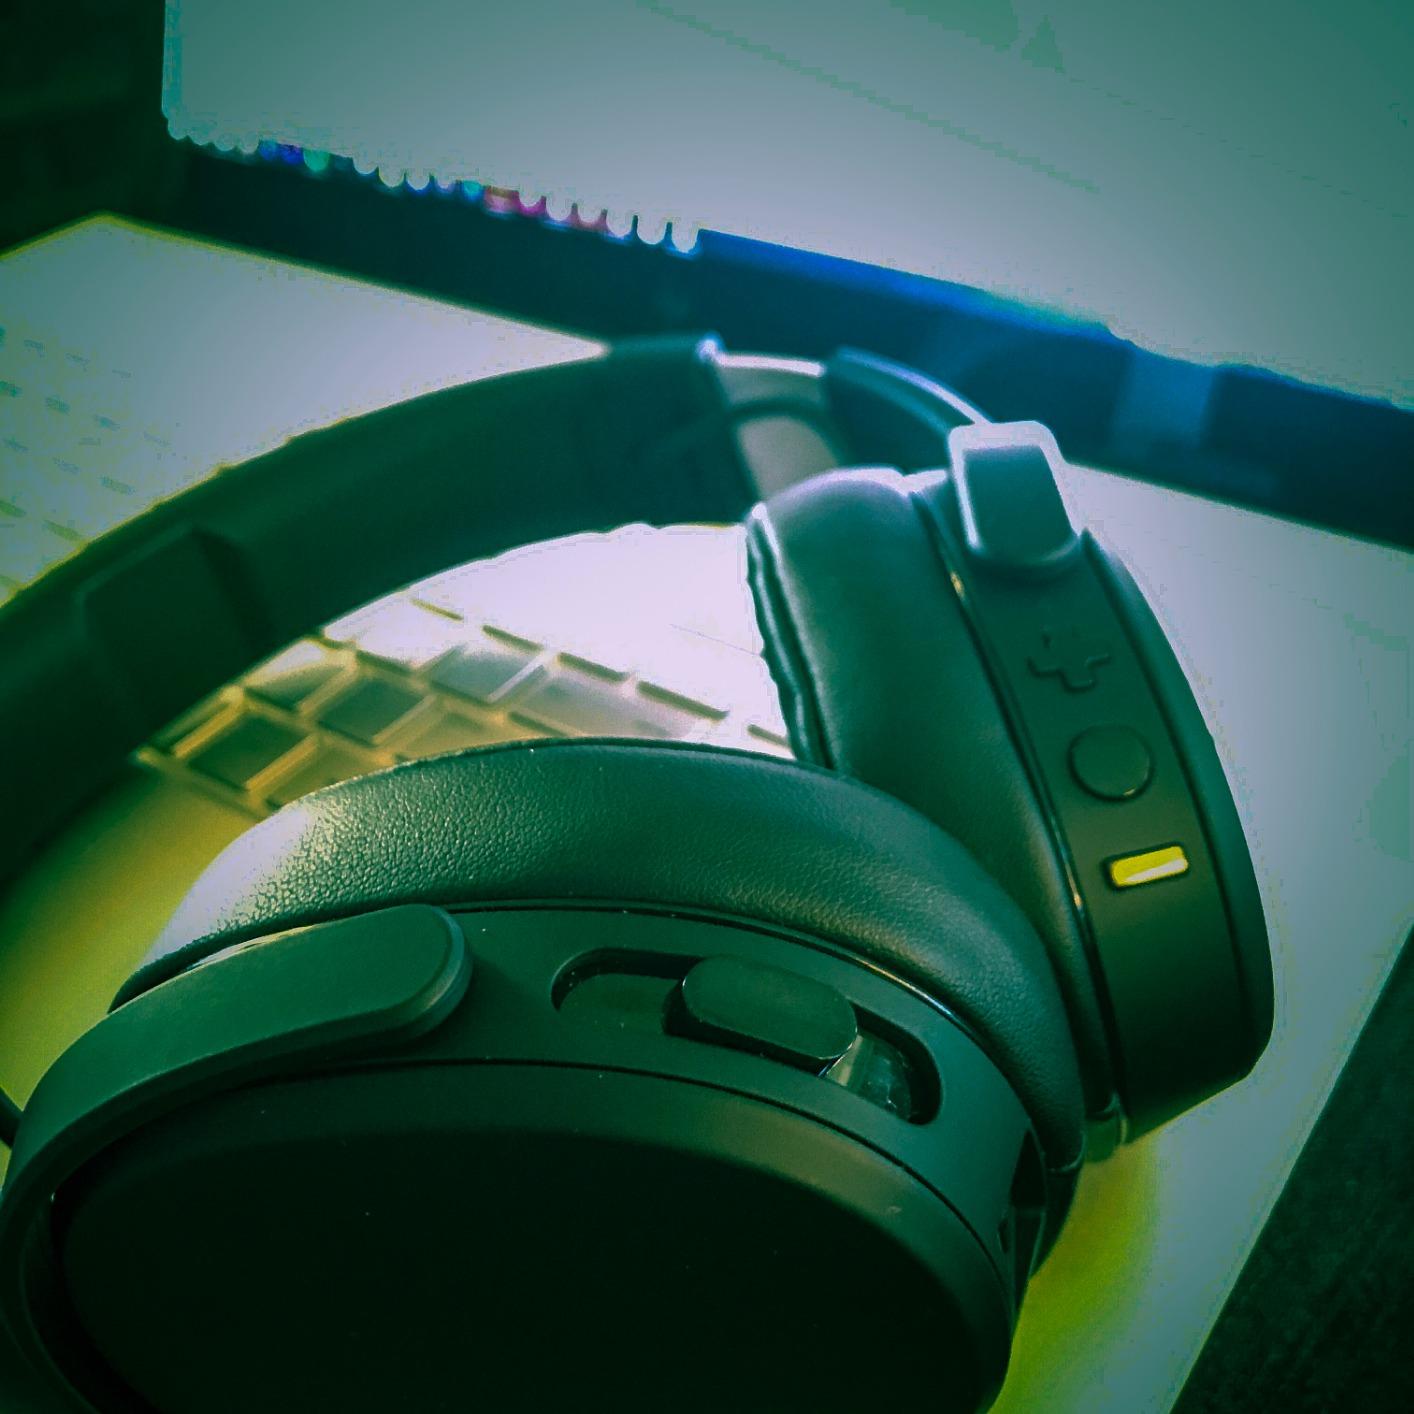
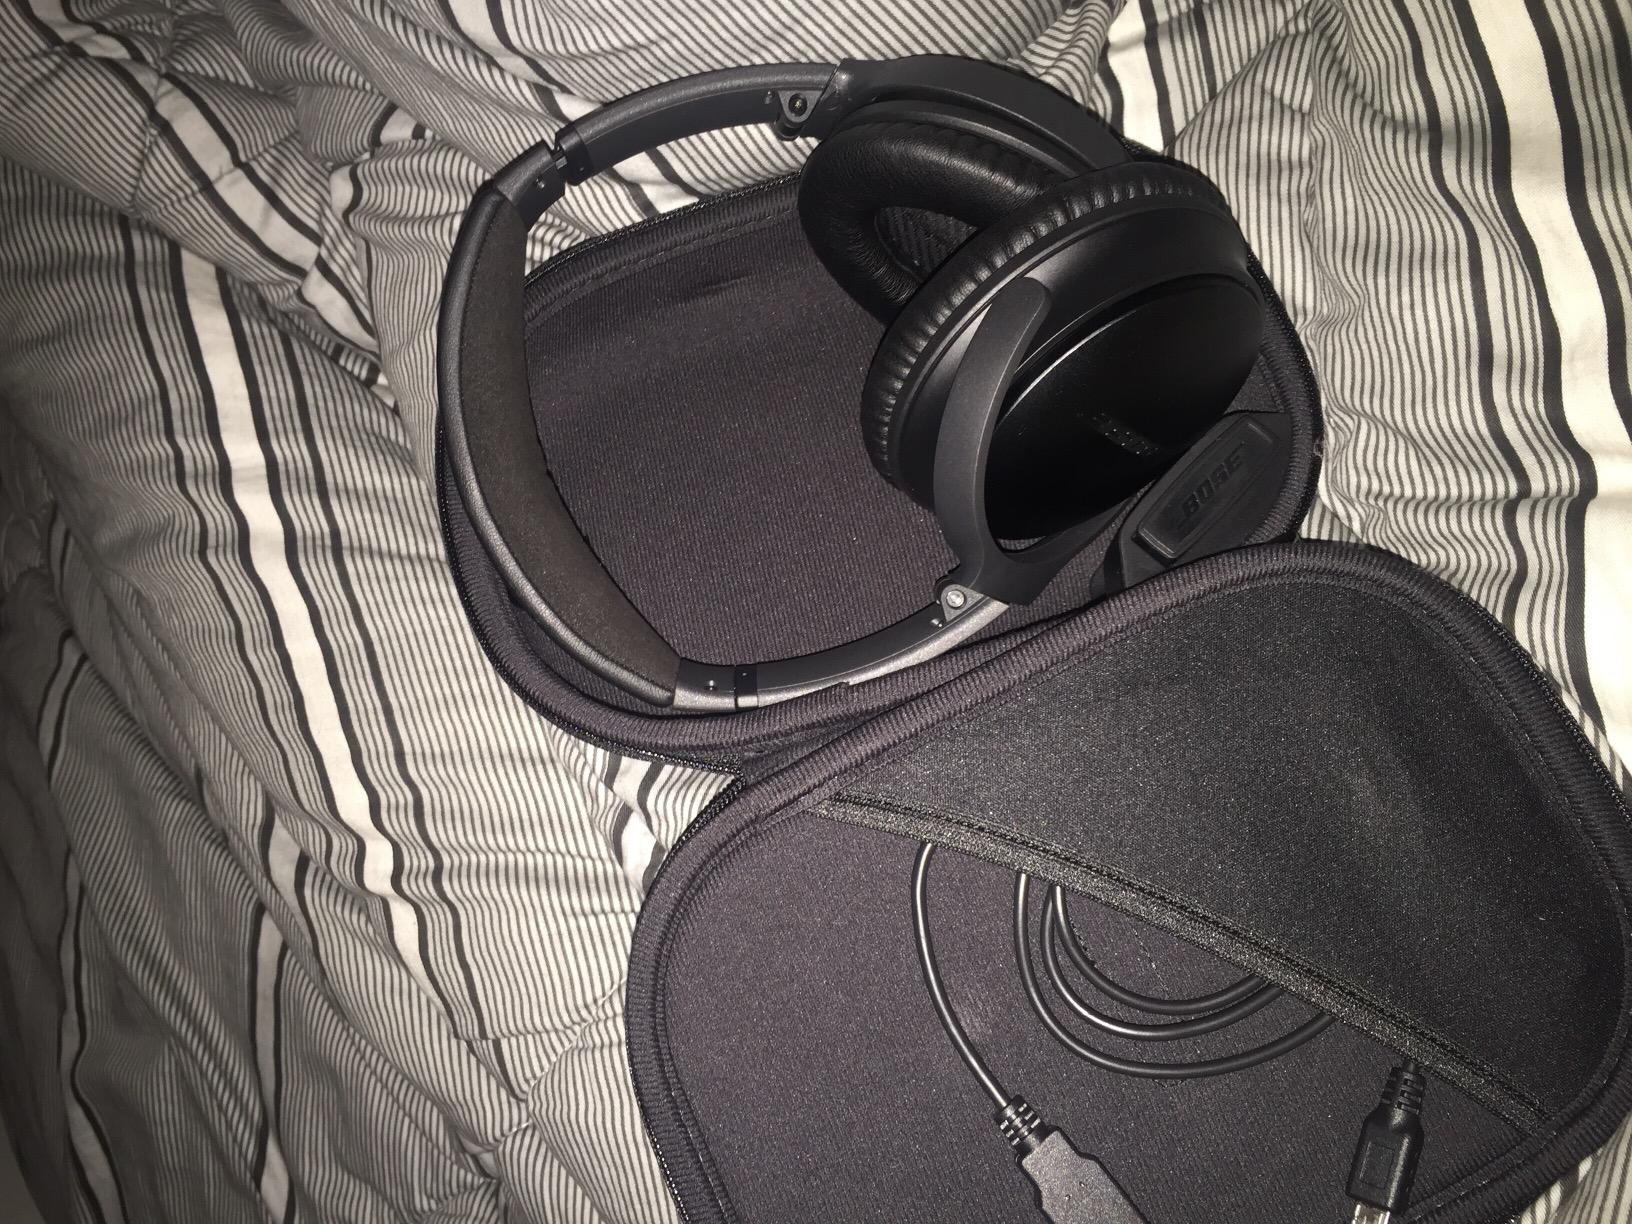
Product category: headphones
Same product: no